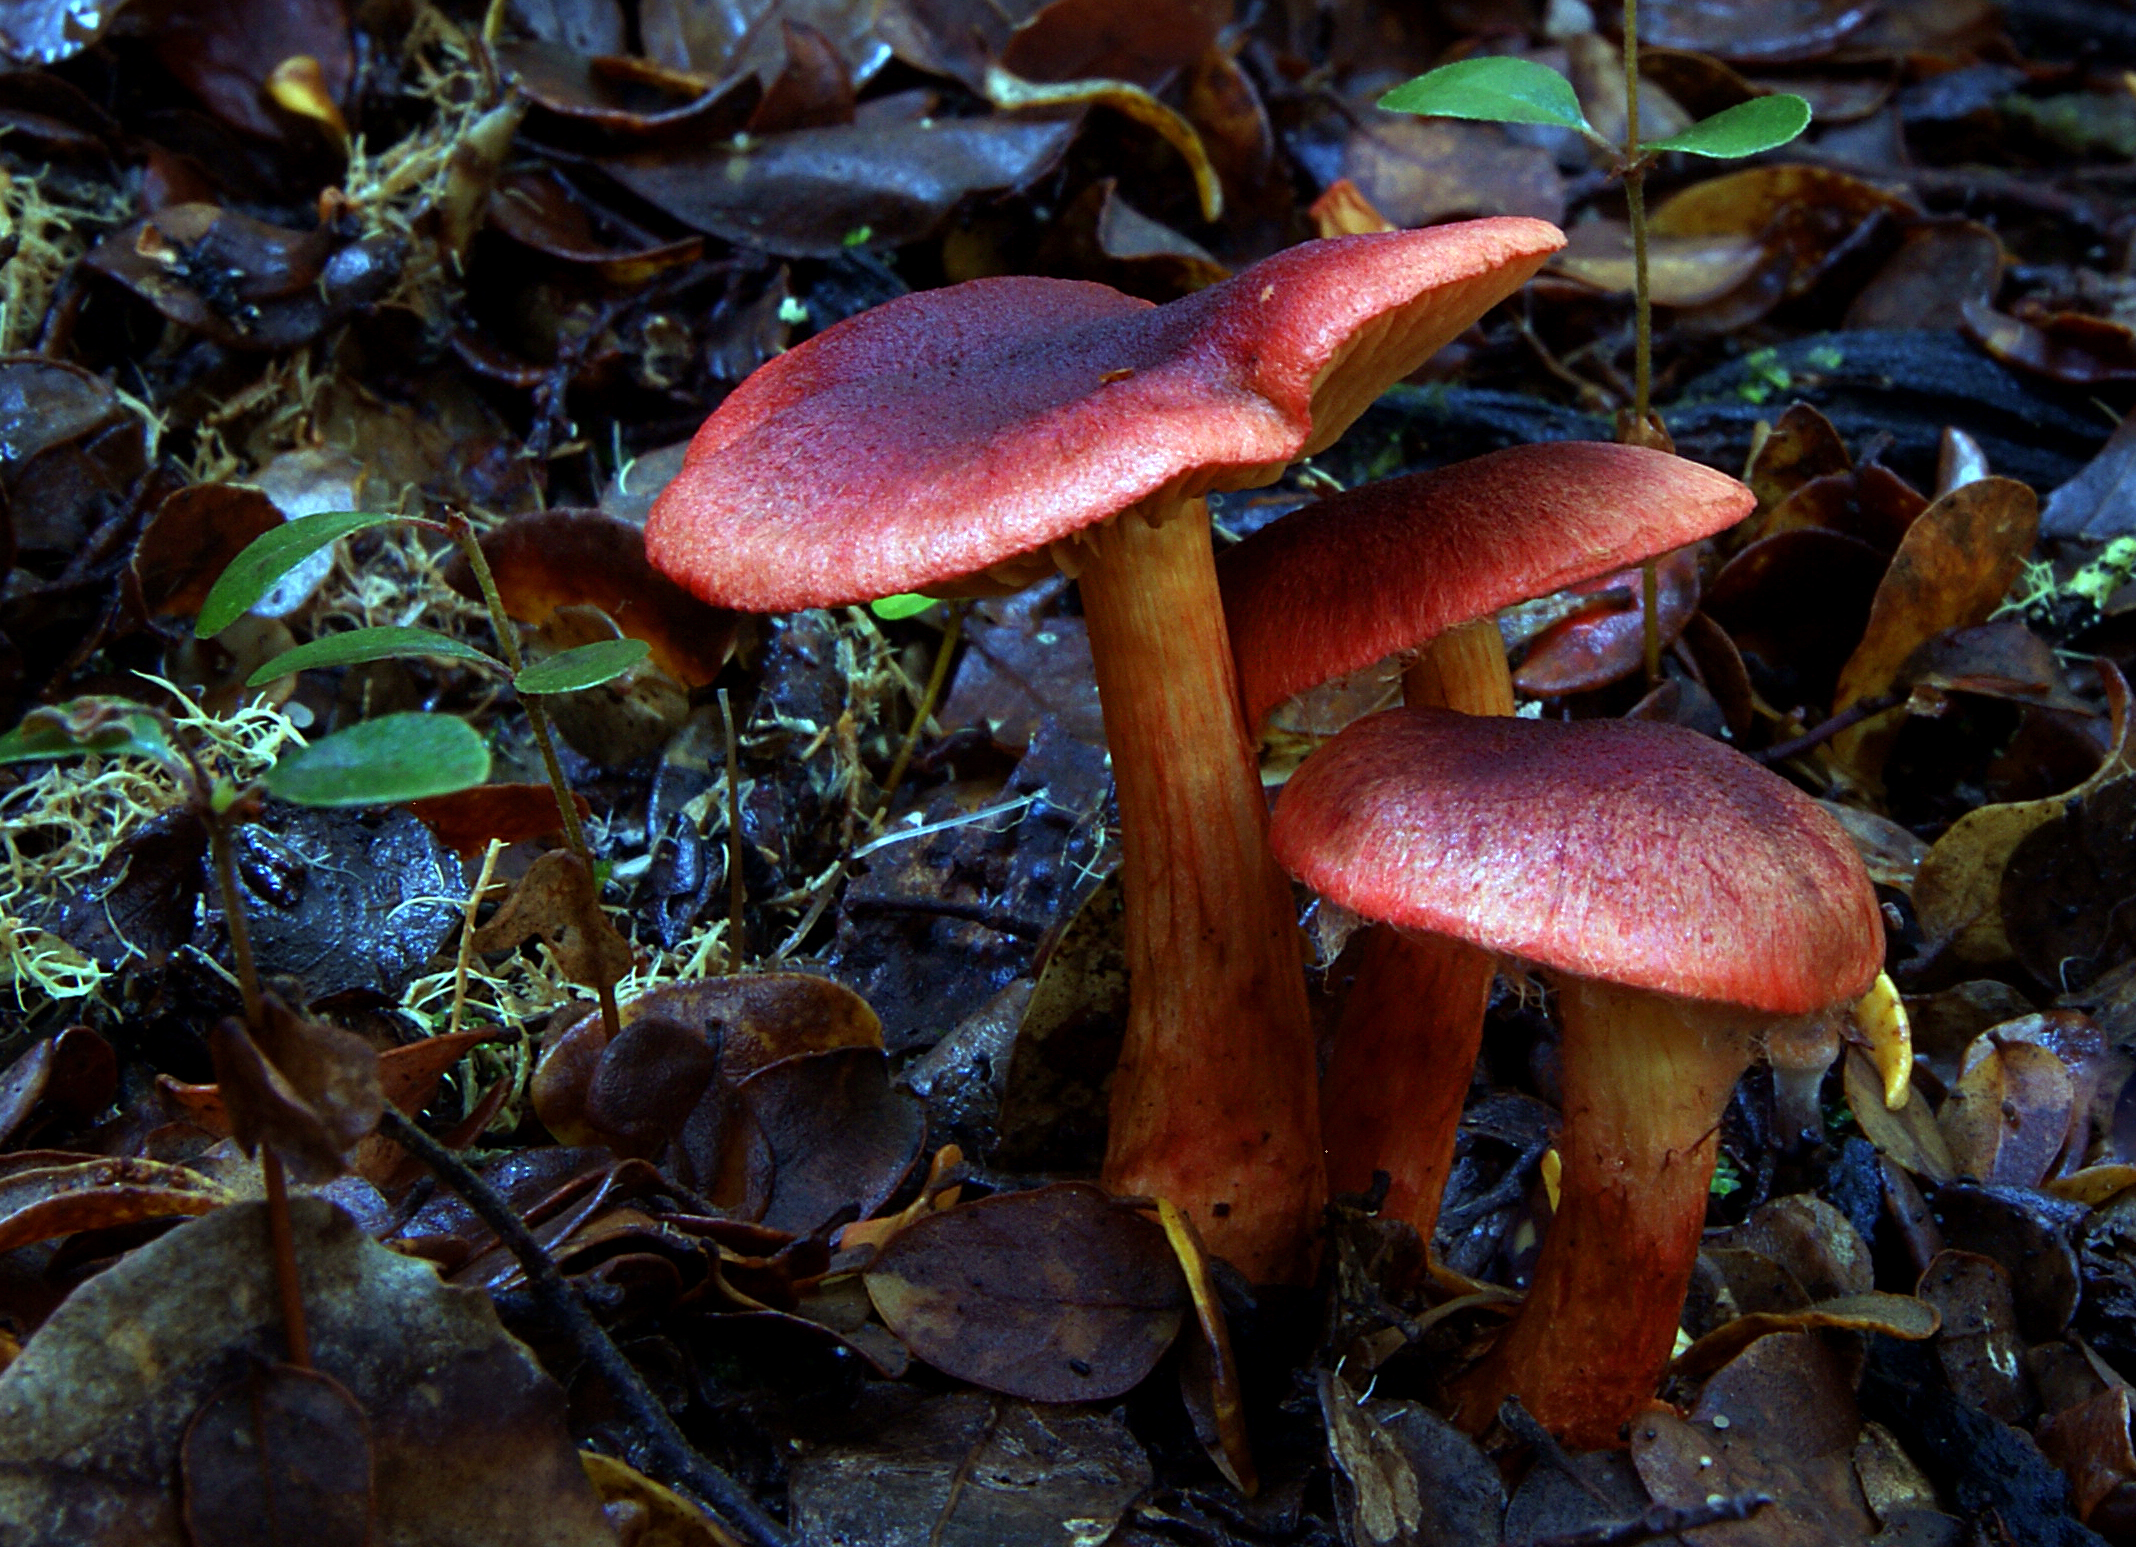
nature, forest, leaf, red, autumn, mushroom, flora, season, fauna, fungus, mushrooms, woodland, forrestfloor, bolete, auriculariales, macro photography, medicinal mushroom, marine biology, penny bun, auriculariaceae